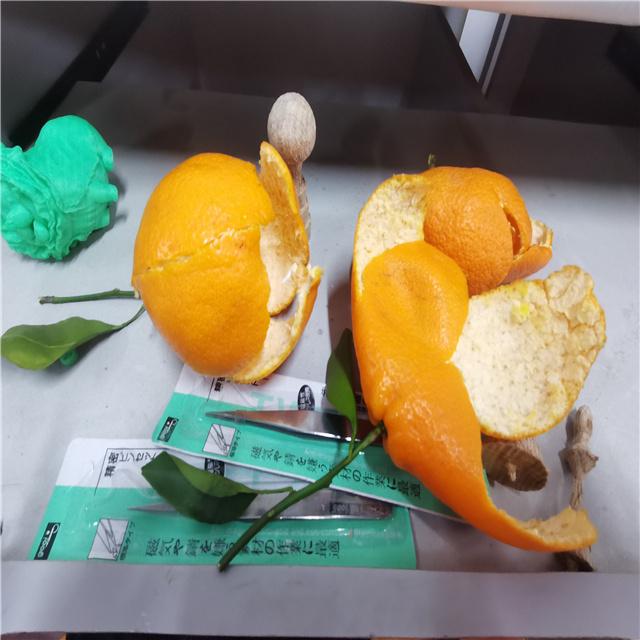
Label: peels